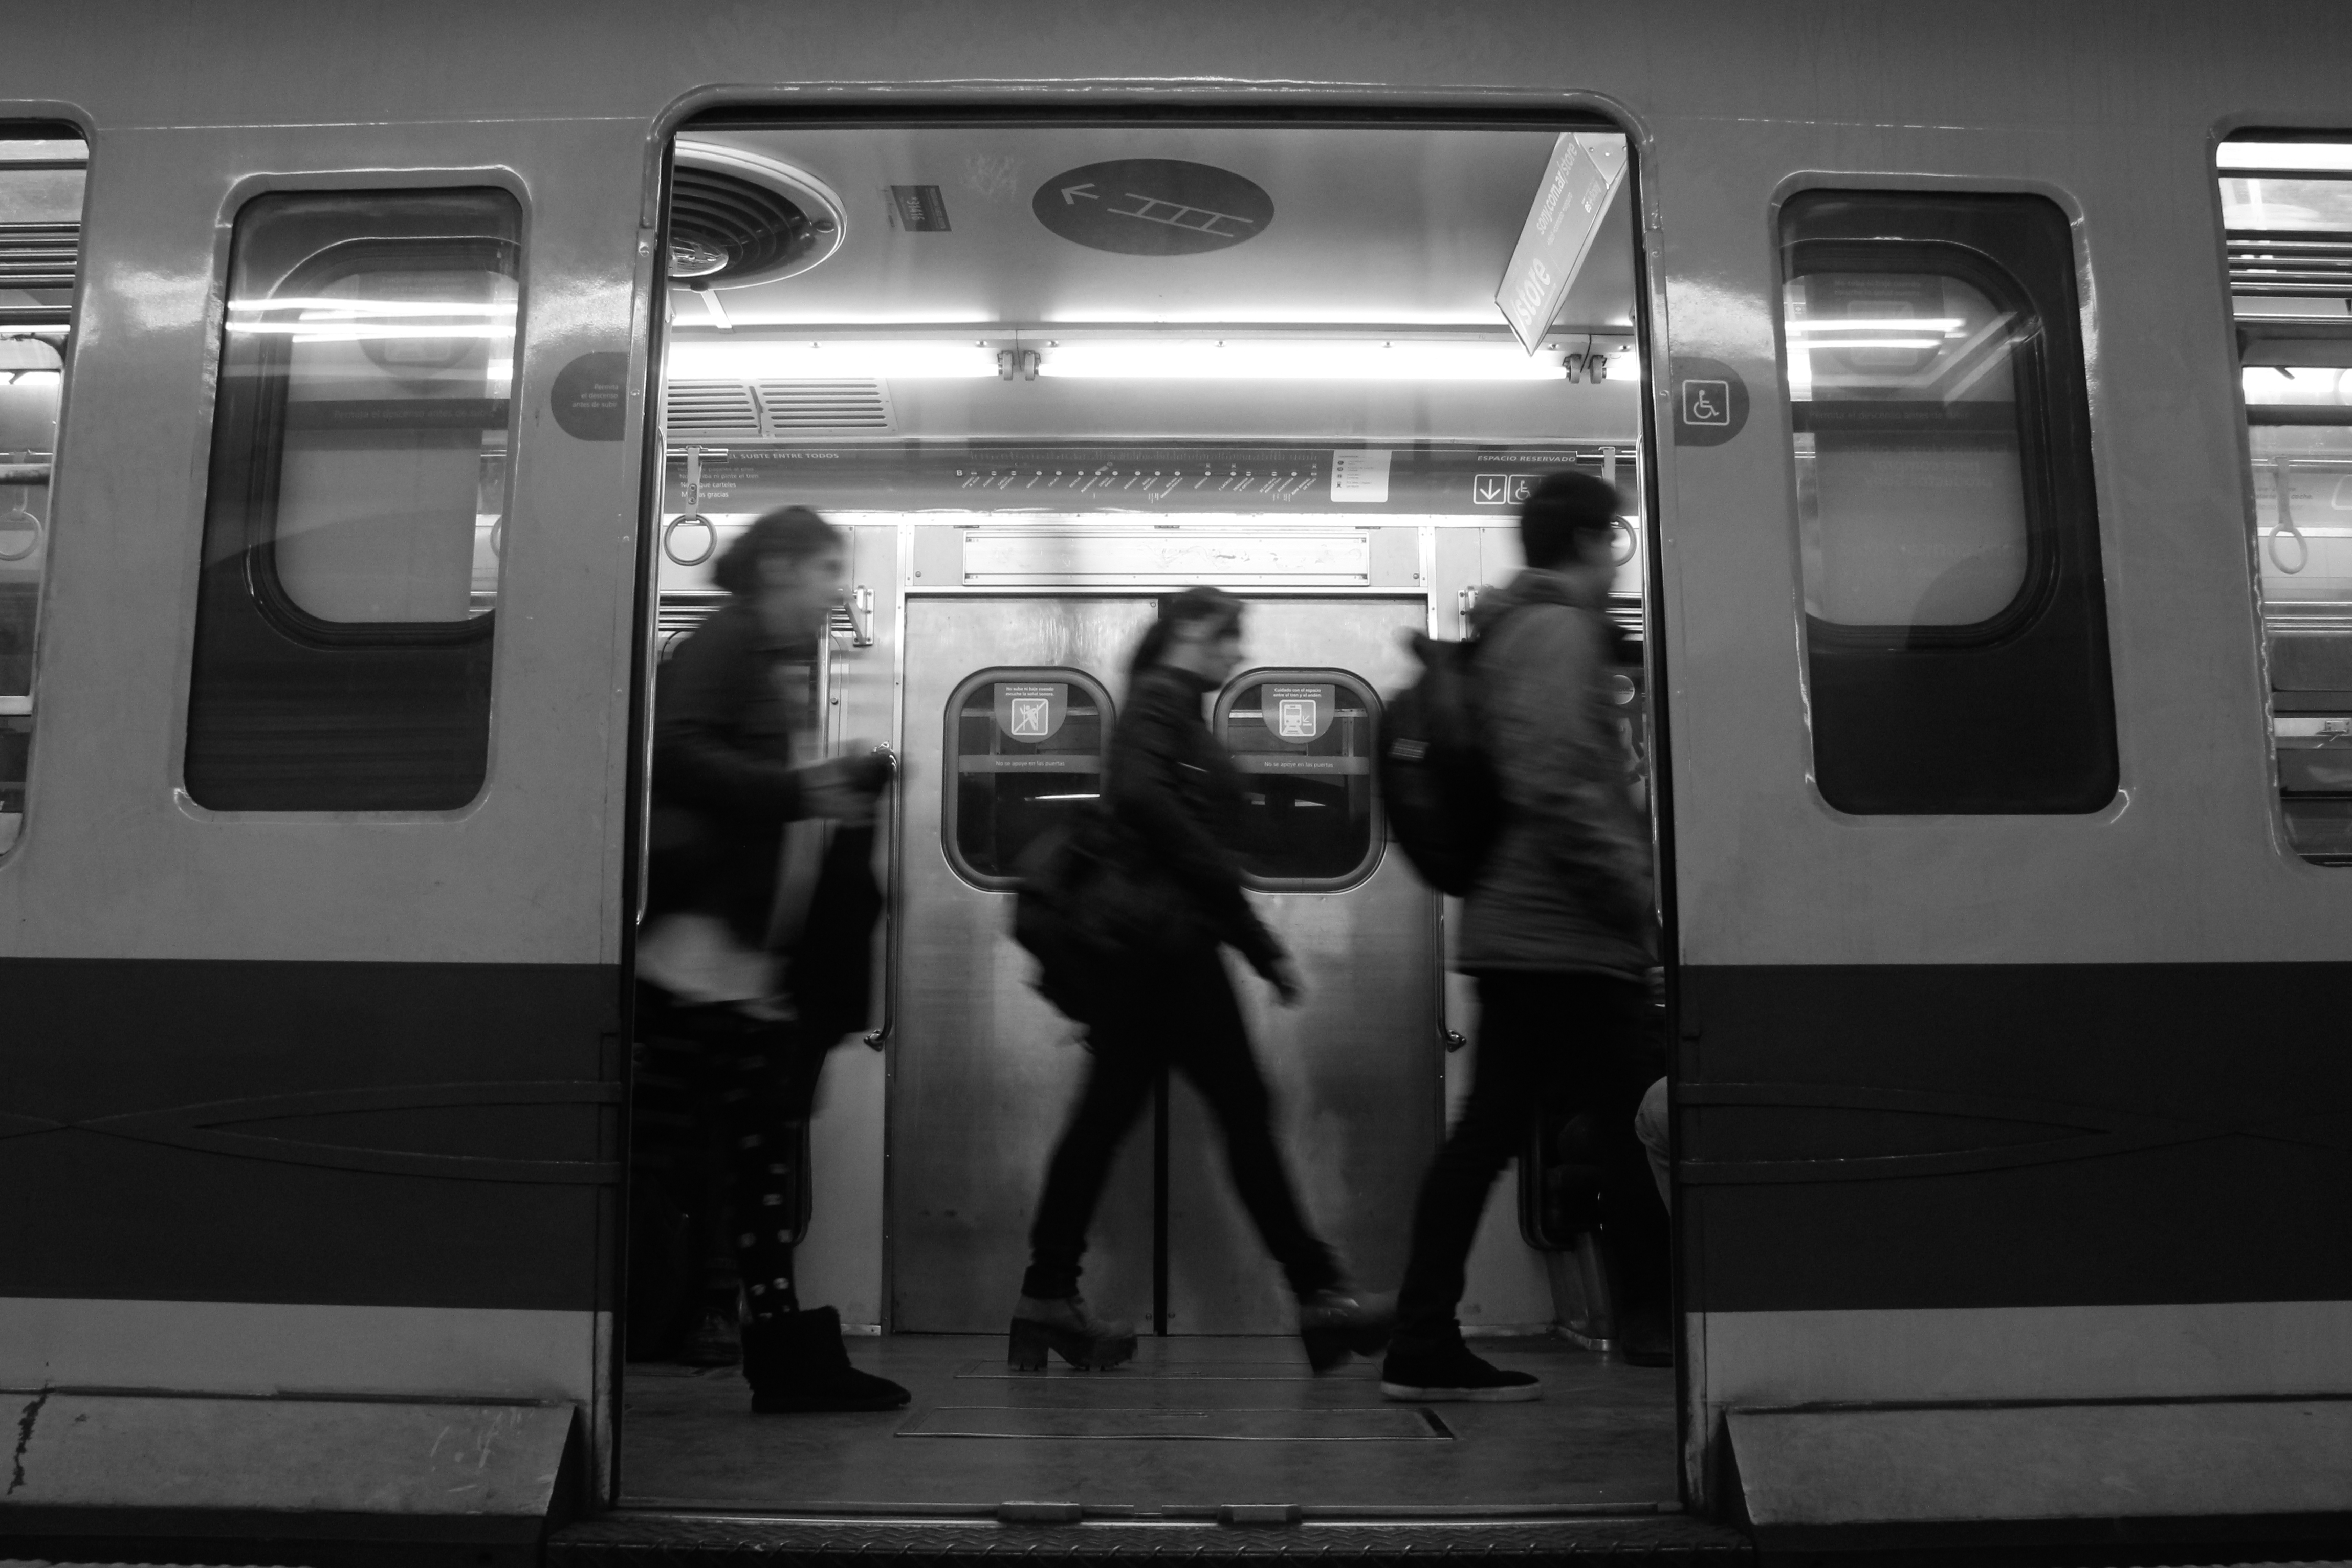
black and white, photography, subway, transport, vehicle, monochrome, public transport, blackwhite, passenger, monochrome photography, rapid transit